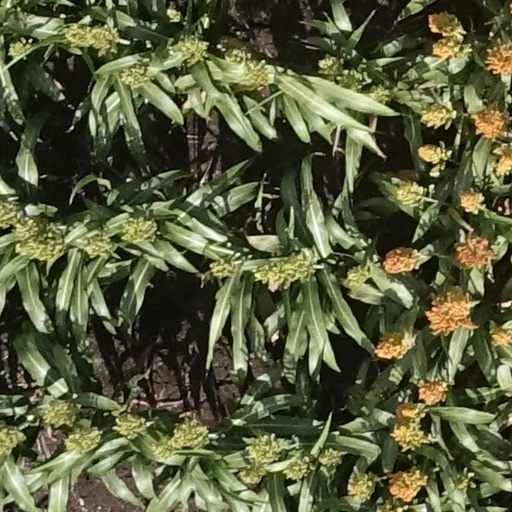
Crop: sorghum